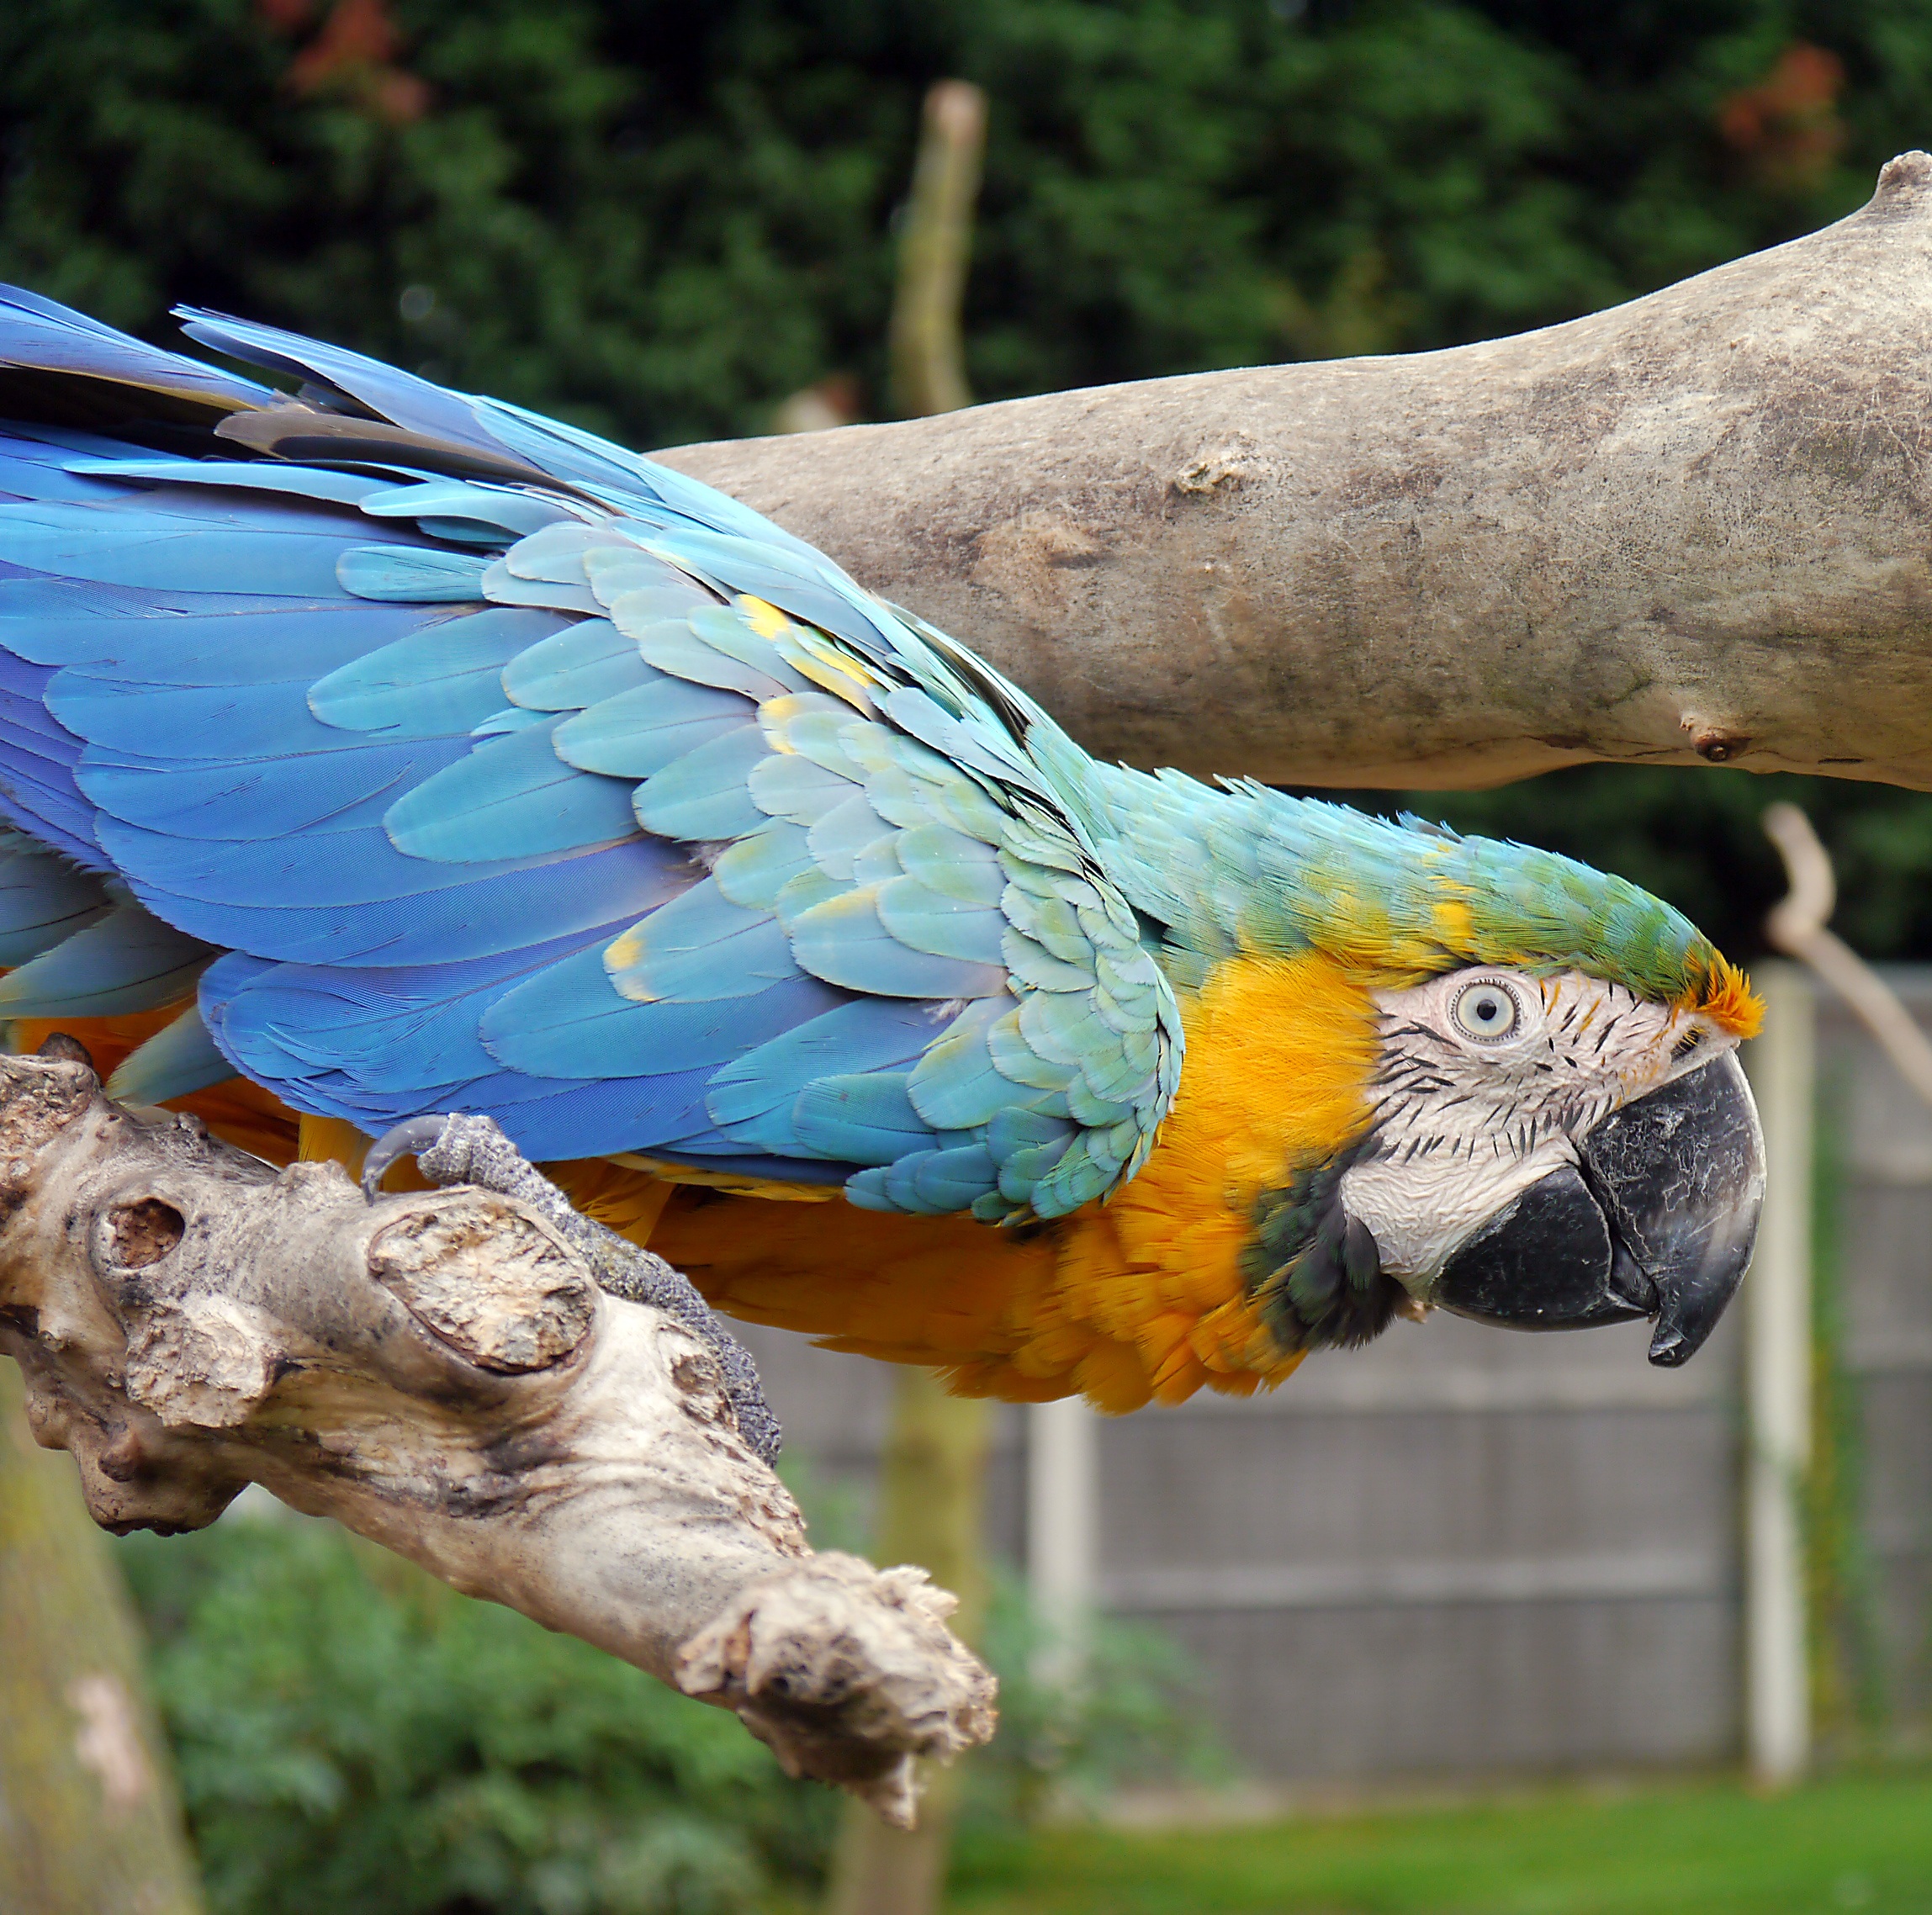
nature, outdoor, wilderness, branch, bird, wing, animal, fly, wildlife, wild, beak, mammal, freedom, colorful, feather, avian, fauna, majestic, macaw, wings, vertebrate, creature, parrot, parakeet, common pet parakeet